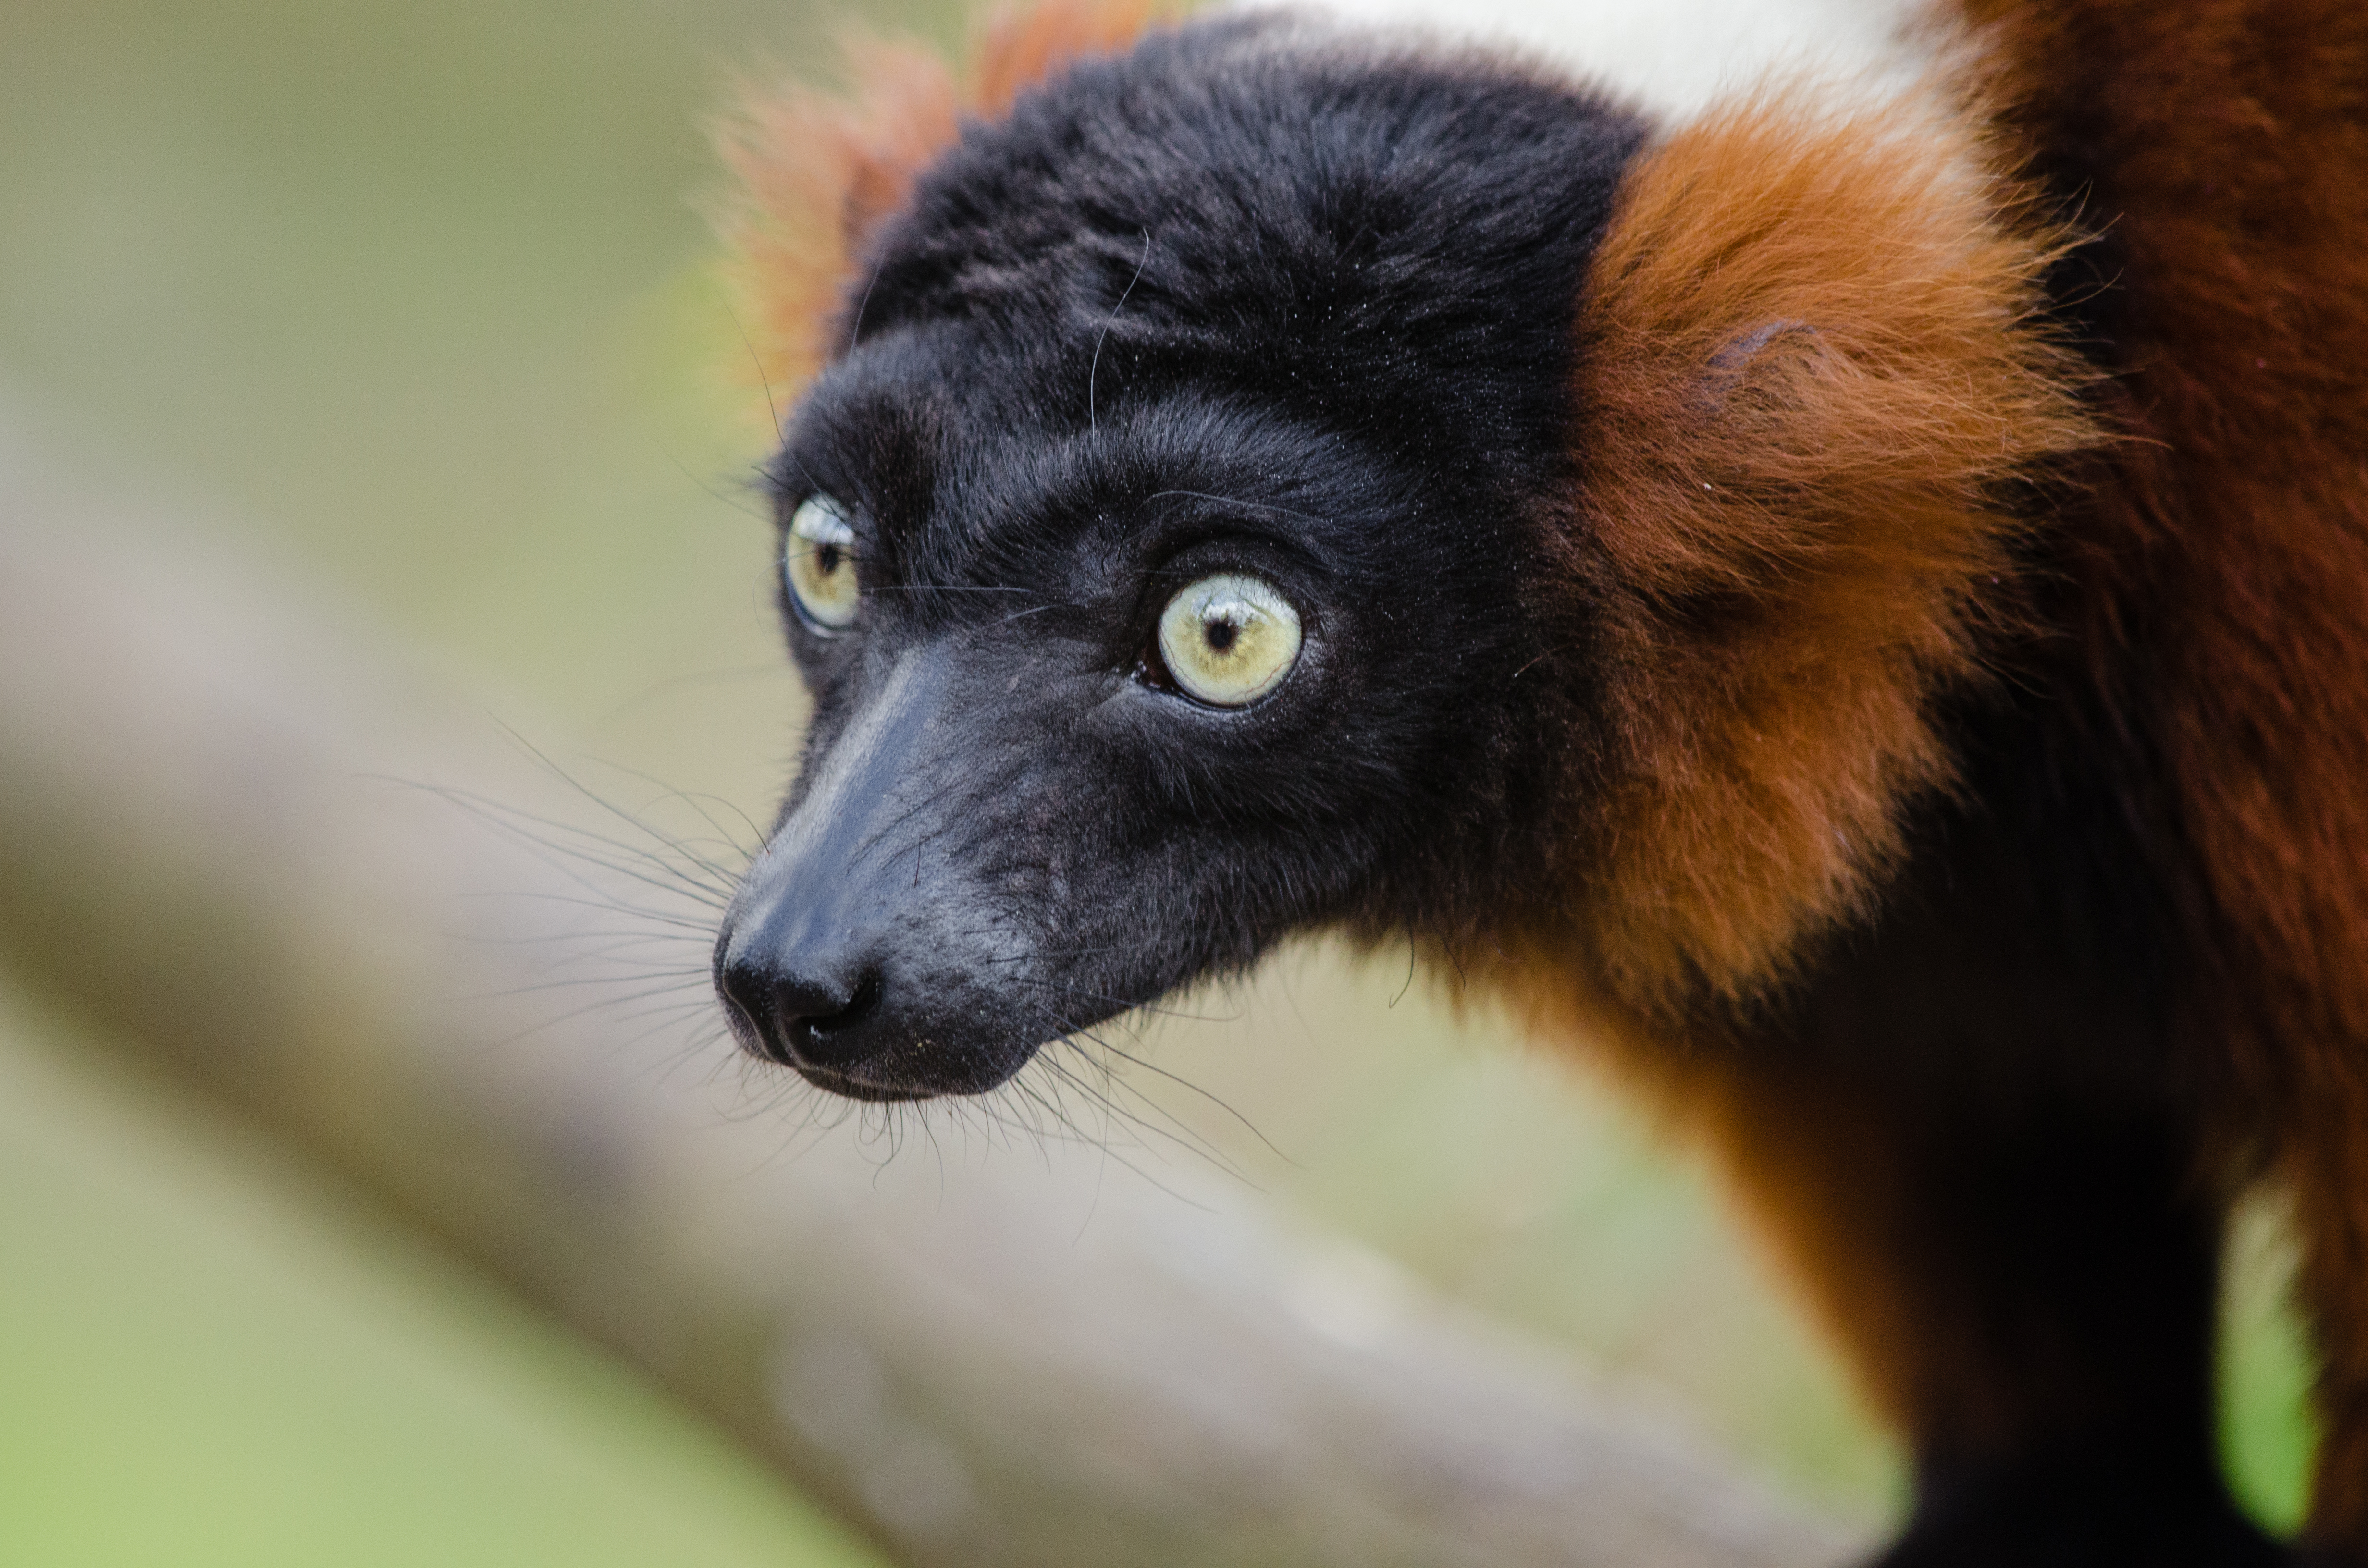
bokeh, feet, cute, wildlife, zoo, red, mammal, nikon, fauna, primate, close up, eyes, hands, madagascar, vertebrate, zoom, germany, deutschland, augen, adorable, lemur, d7000, roter, niedlich, tierpark, madagaskar, ruffed, vari, lemuren, gelsenkirchen, erlebniswelt, fuse, h nde, new world monkey